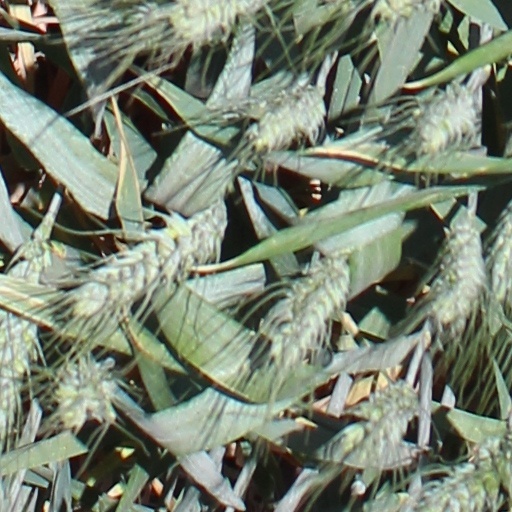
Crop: wheat